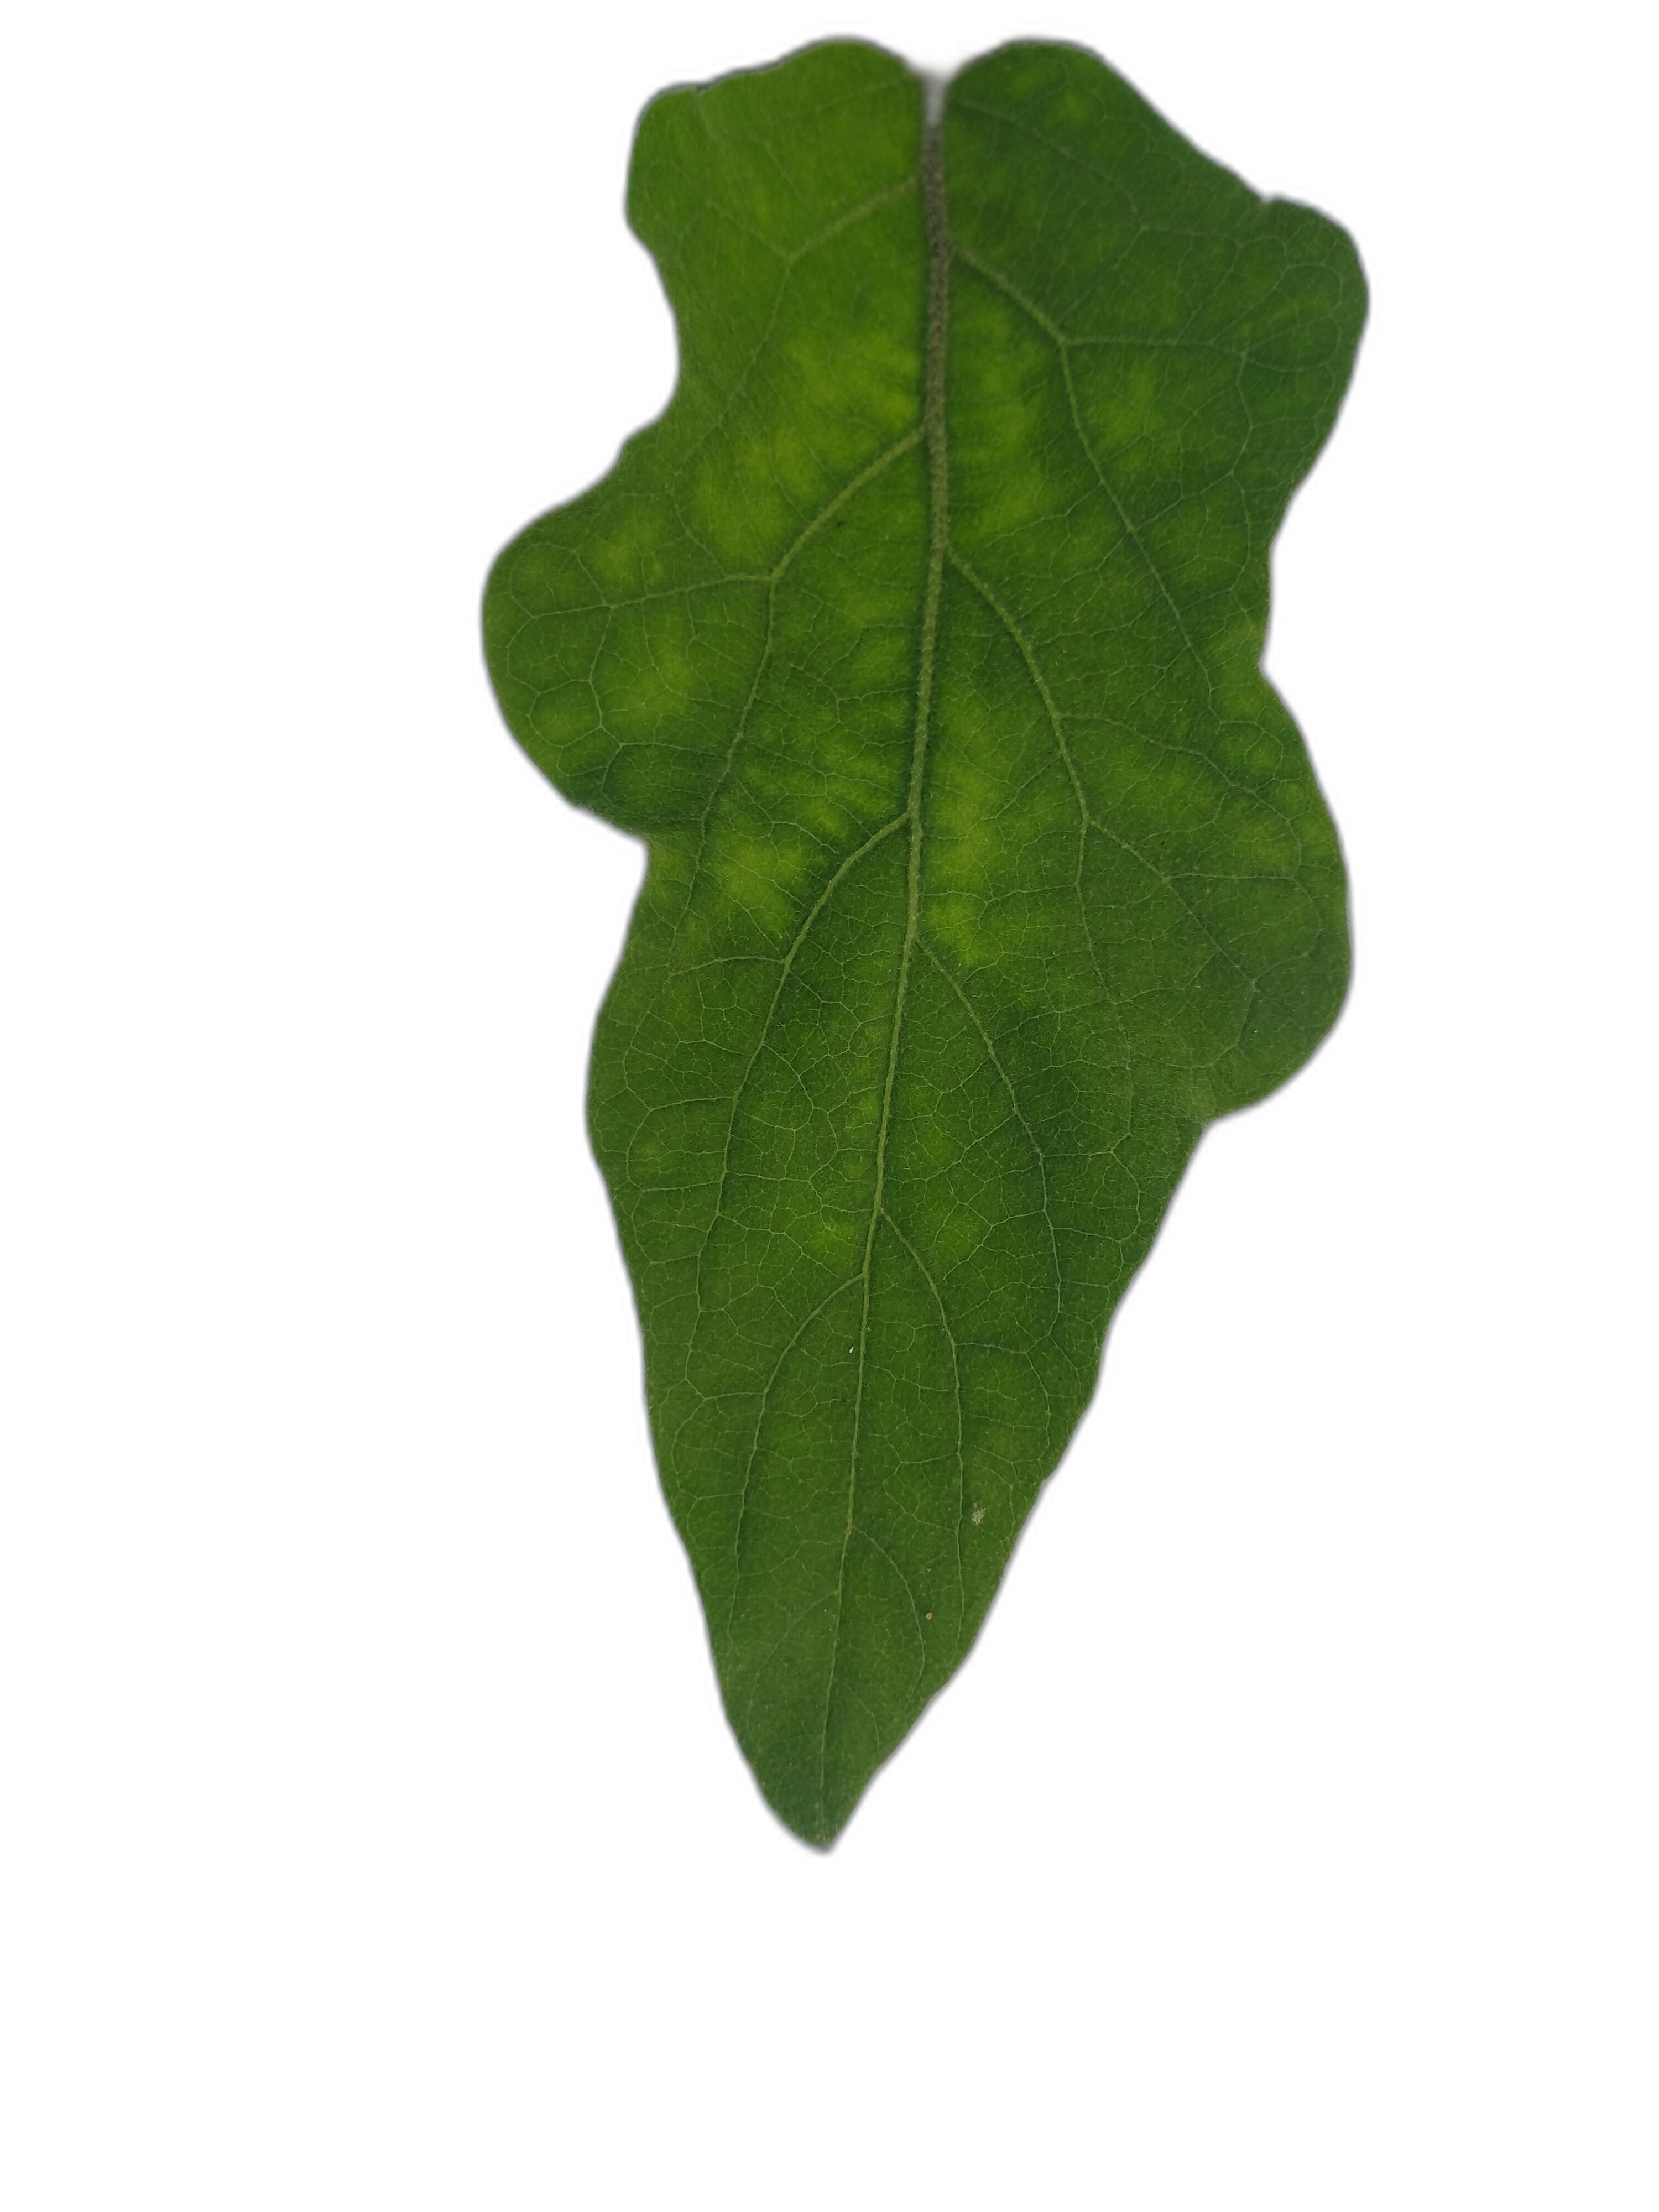
Label: Healthy Leaf